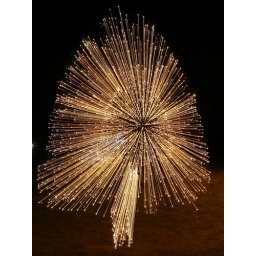
This is a pine tree wrapped in lights. I played with the zoom while taking the shot